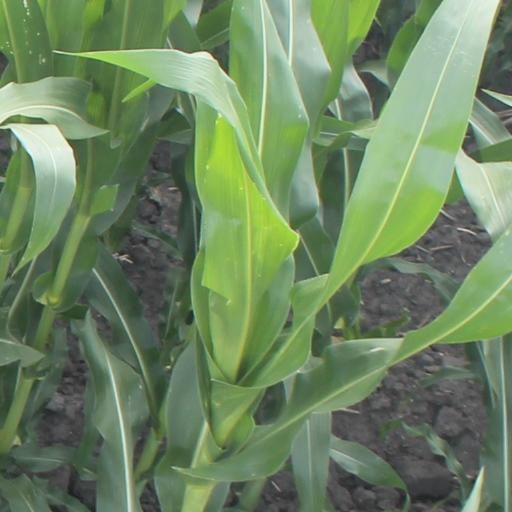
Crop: maize; corn